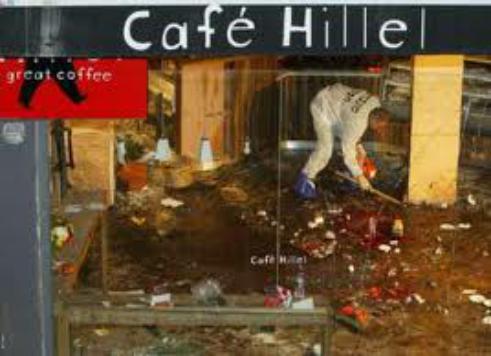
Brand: Cafe Hillel
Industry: Food